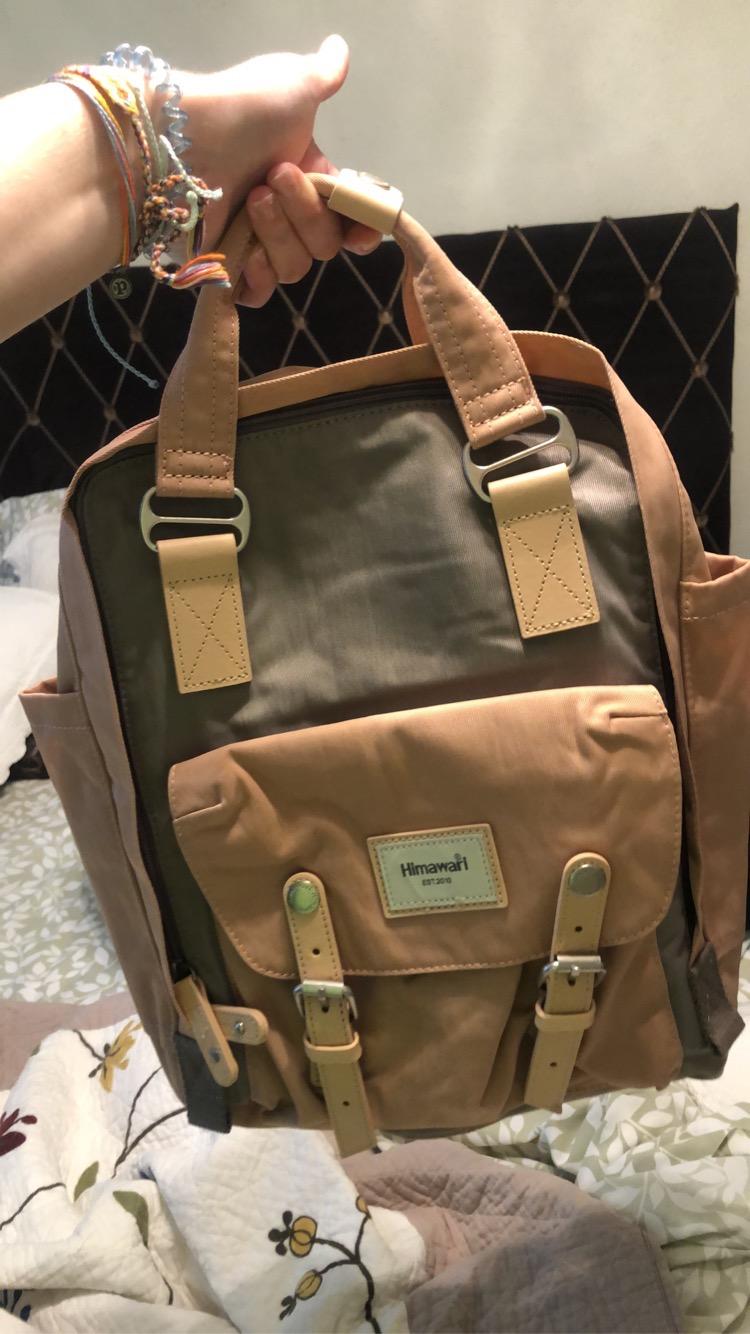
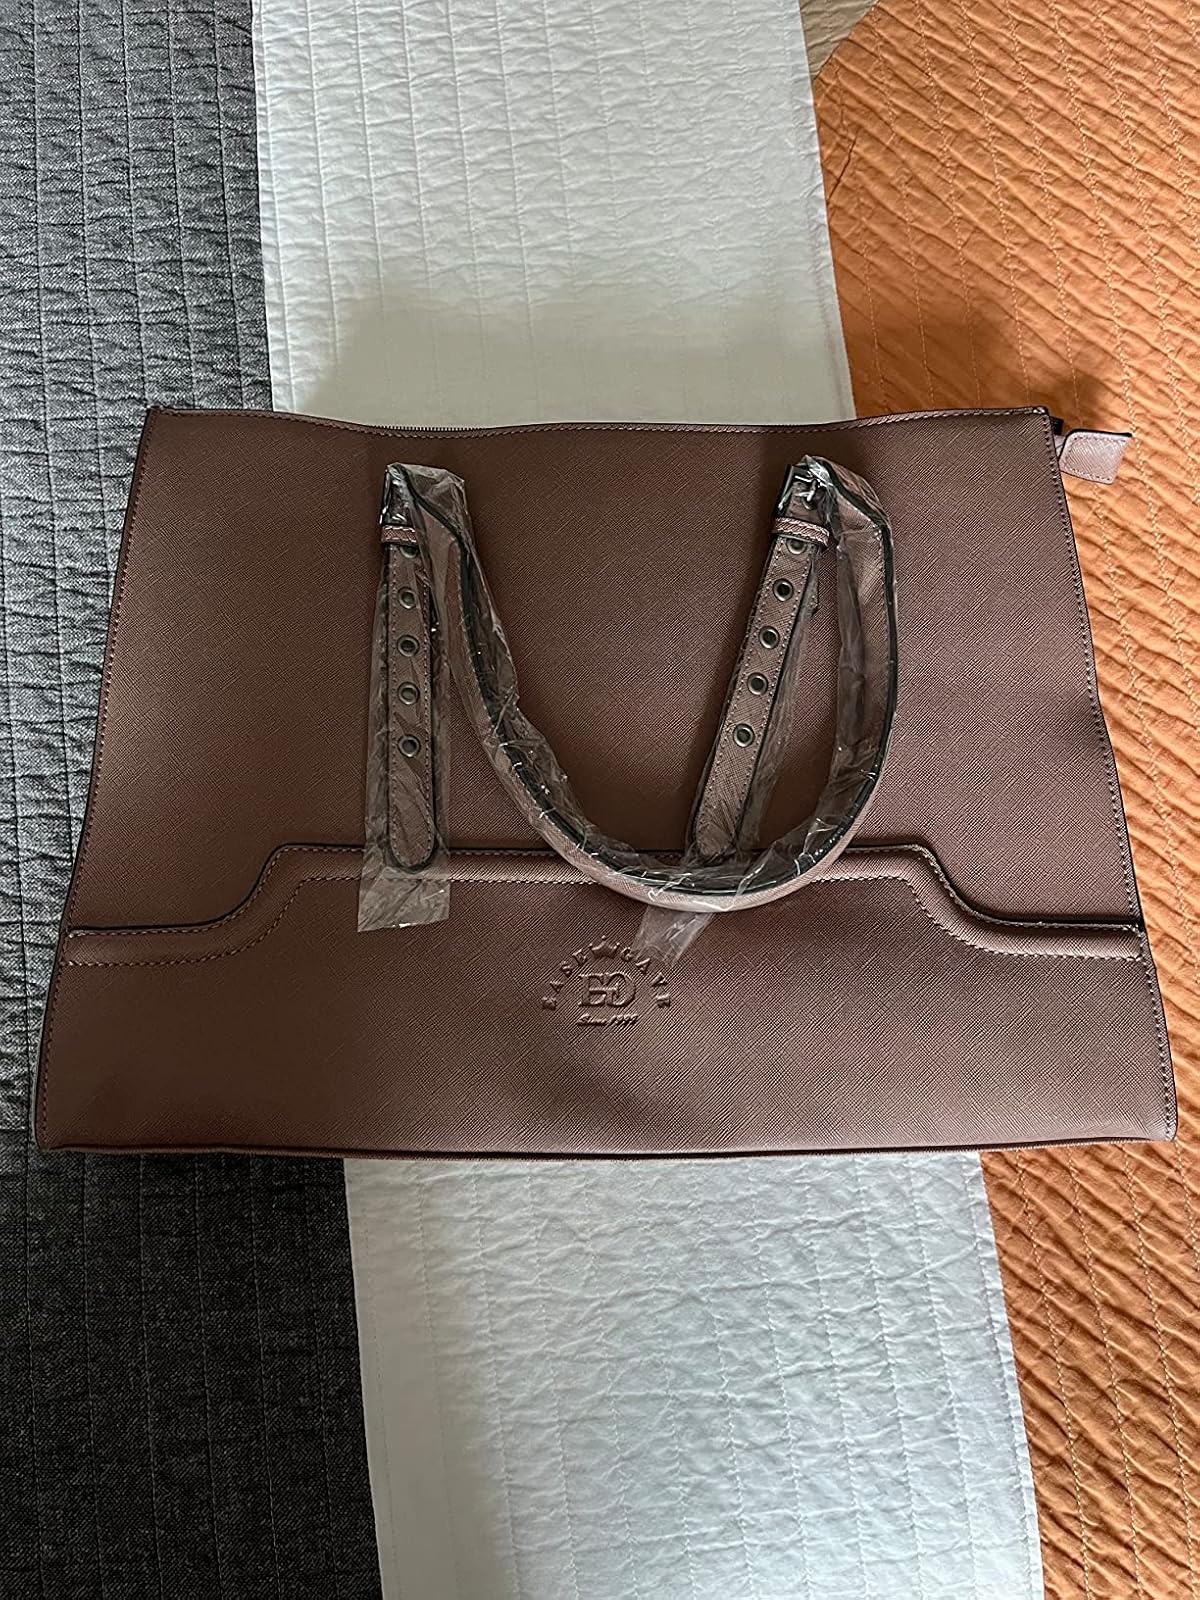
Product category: bag
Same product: no